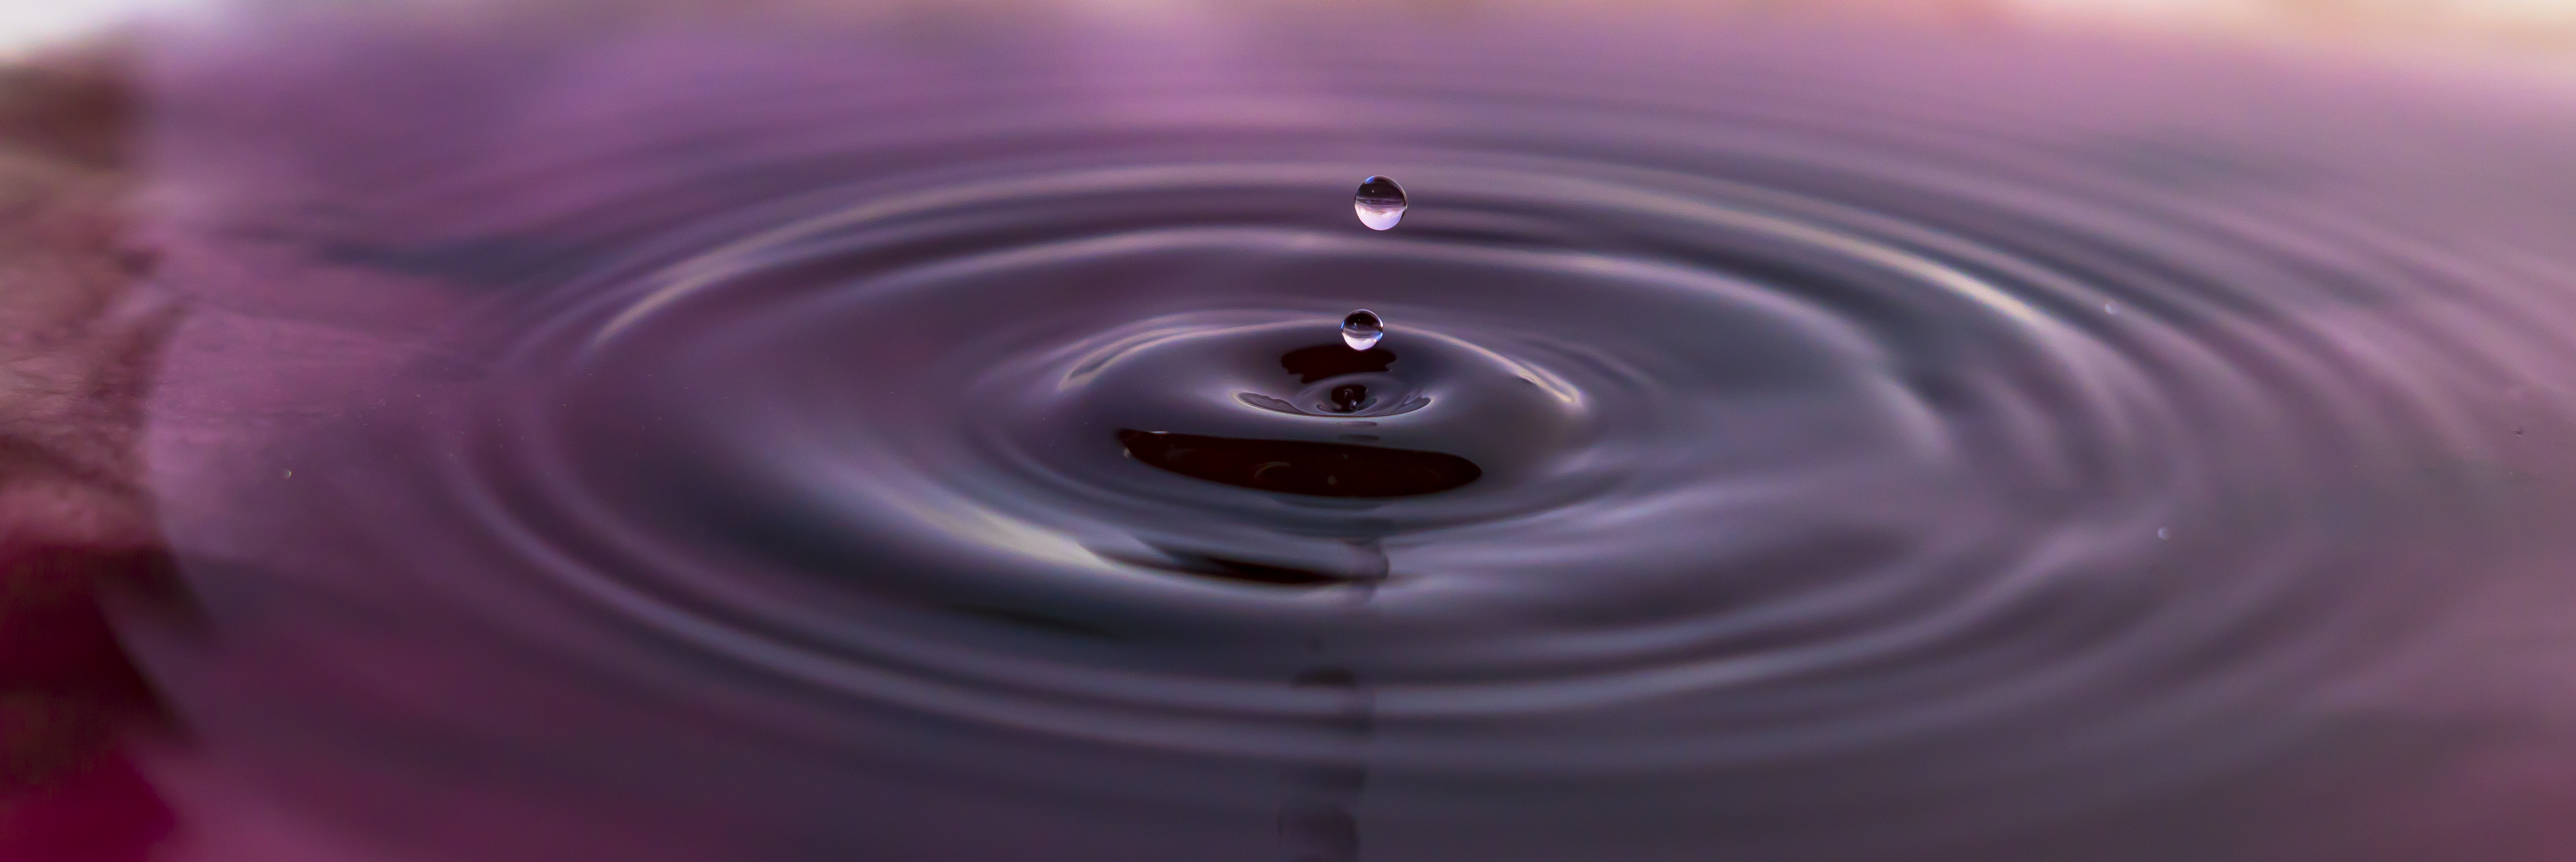
water, drop, purple, macro photography, close up, computer wallpaper